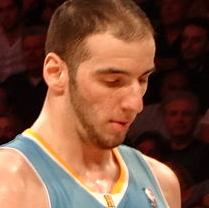
Age: 23